Arcade cabinet

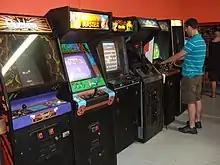
Upright cabinets

Upright cabinets are the most common in North America, with their design heavily influenced by "Computer Space" and "Pong". While the futuristic look of "Computer Space" outer fiberglass cabinet did not carry forward, both games did establish separating parts of the arcade machine for the cathode-ray tube (CRT) display, the game controllers, and the computer logic areas. Atari also had placed the controls at a height suitable for most adult players to use, but close enough to the console's base to also allow children to play. Further, the cabinets were more compact than traditional electro-mechanical games and did not use flashing lights or other means to attract players. The side panels of Atari's "Pong" had a simple wood veneer finish, making it easier to market to non-arcade venues, such as hotels, country clubs, and cocktail bars. In the face of growing competition, Atari started to include cabinet art and attraction panels around 1973–1974, which soon became a standard practice.